Genetic history of East Asians

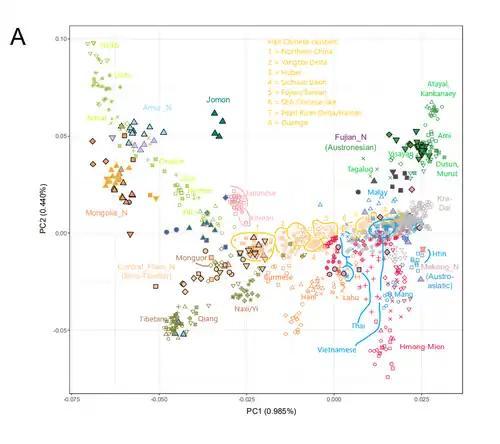
A population genomic PCA graph, showing the substructure of Eastern Asian populations.

Deeply diverged Ancient East Eurasian lineages associated with the spread of IUP-affilated material culture along an early 'northern route' into eastern Europe (Bacho Kiro Cave and Peștera cu Oase), Central Asia (Ust'-Ishim man), and Siberia (Kara-Bom etc.), as well as Northwest China, did contribute only little or no ancestry to modern East Asians, which instead were found to descend primarily from the southern route wave.